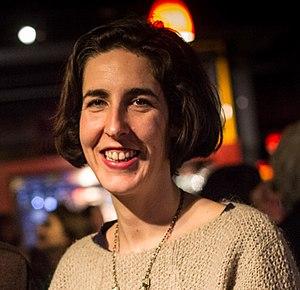
Antoine Boutet, lauréat ""Films en Cours"", et Lili Hinstin, directrice artistique du Festival EntreVues en 2013."